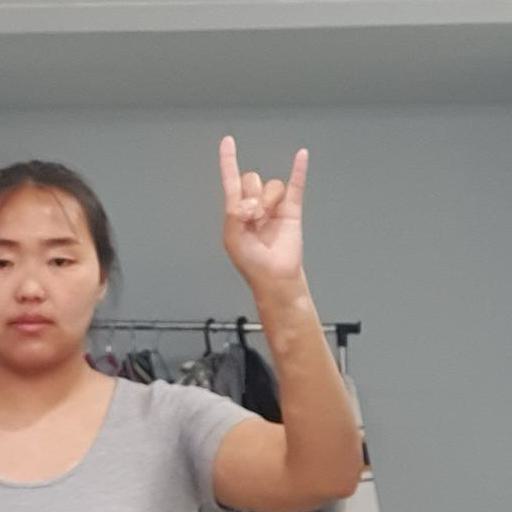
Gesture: rock